Sarmiento (crater)

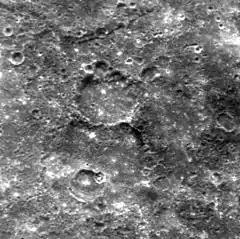
MESSENGER NAC image at high sun angle

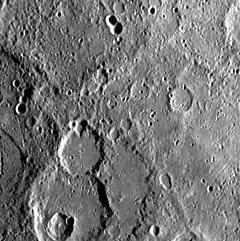
Sarmiento is below left of center in this MESSENGER NAC image

Sarmiento is a crater on Mercury. Its name was adopted by the International Astronomical Union (IAU) in 1979, and is named for the Argentine writer Domingo Faustino Sarmiento.